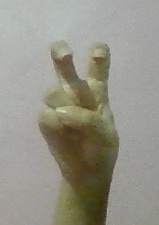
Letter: toot